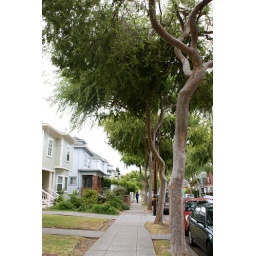
a road in Berkeley, near the flea market